Double burden

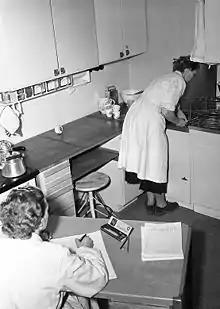
En kvinna arbetar i köket, en annan kvinna antecknar och klockar tiden (Rålambsvägen 8 och 10 i Stockholm)

A double burden (also called double day, second shift, and double duty) is the workload of people who work to earn money, but who are also responsible for significant amounts of unpaid domestic labor. This phenomenon is also known as the Second Shift as in Arlie Hochschild's book of the same name. In couples where both partners have paid jobs, women often spend significantly more time than men on household chores and caring work, such as childrearing or caring for sick family members. This outcome is determined in large part by traditional gender roles that have been accepted by society over time. Labor market constraints also play a role in determining who does the bulk of unpaid work.